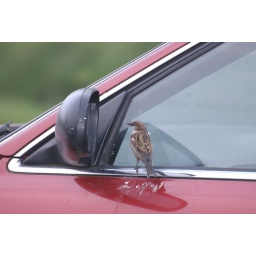
This bird has been attacking car mirrors in the garden for almost 1 month now...